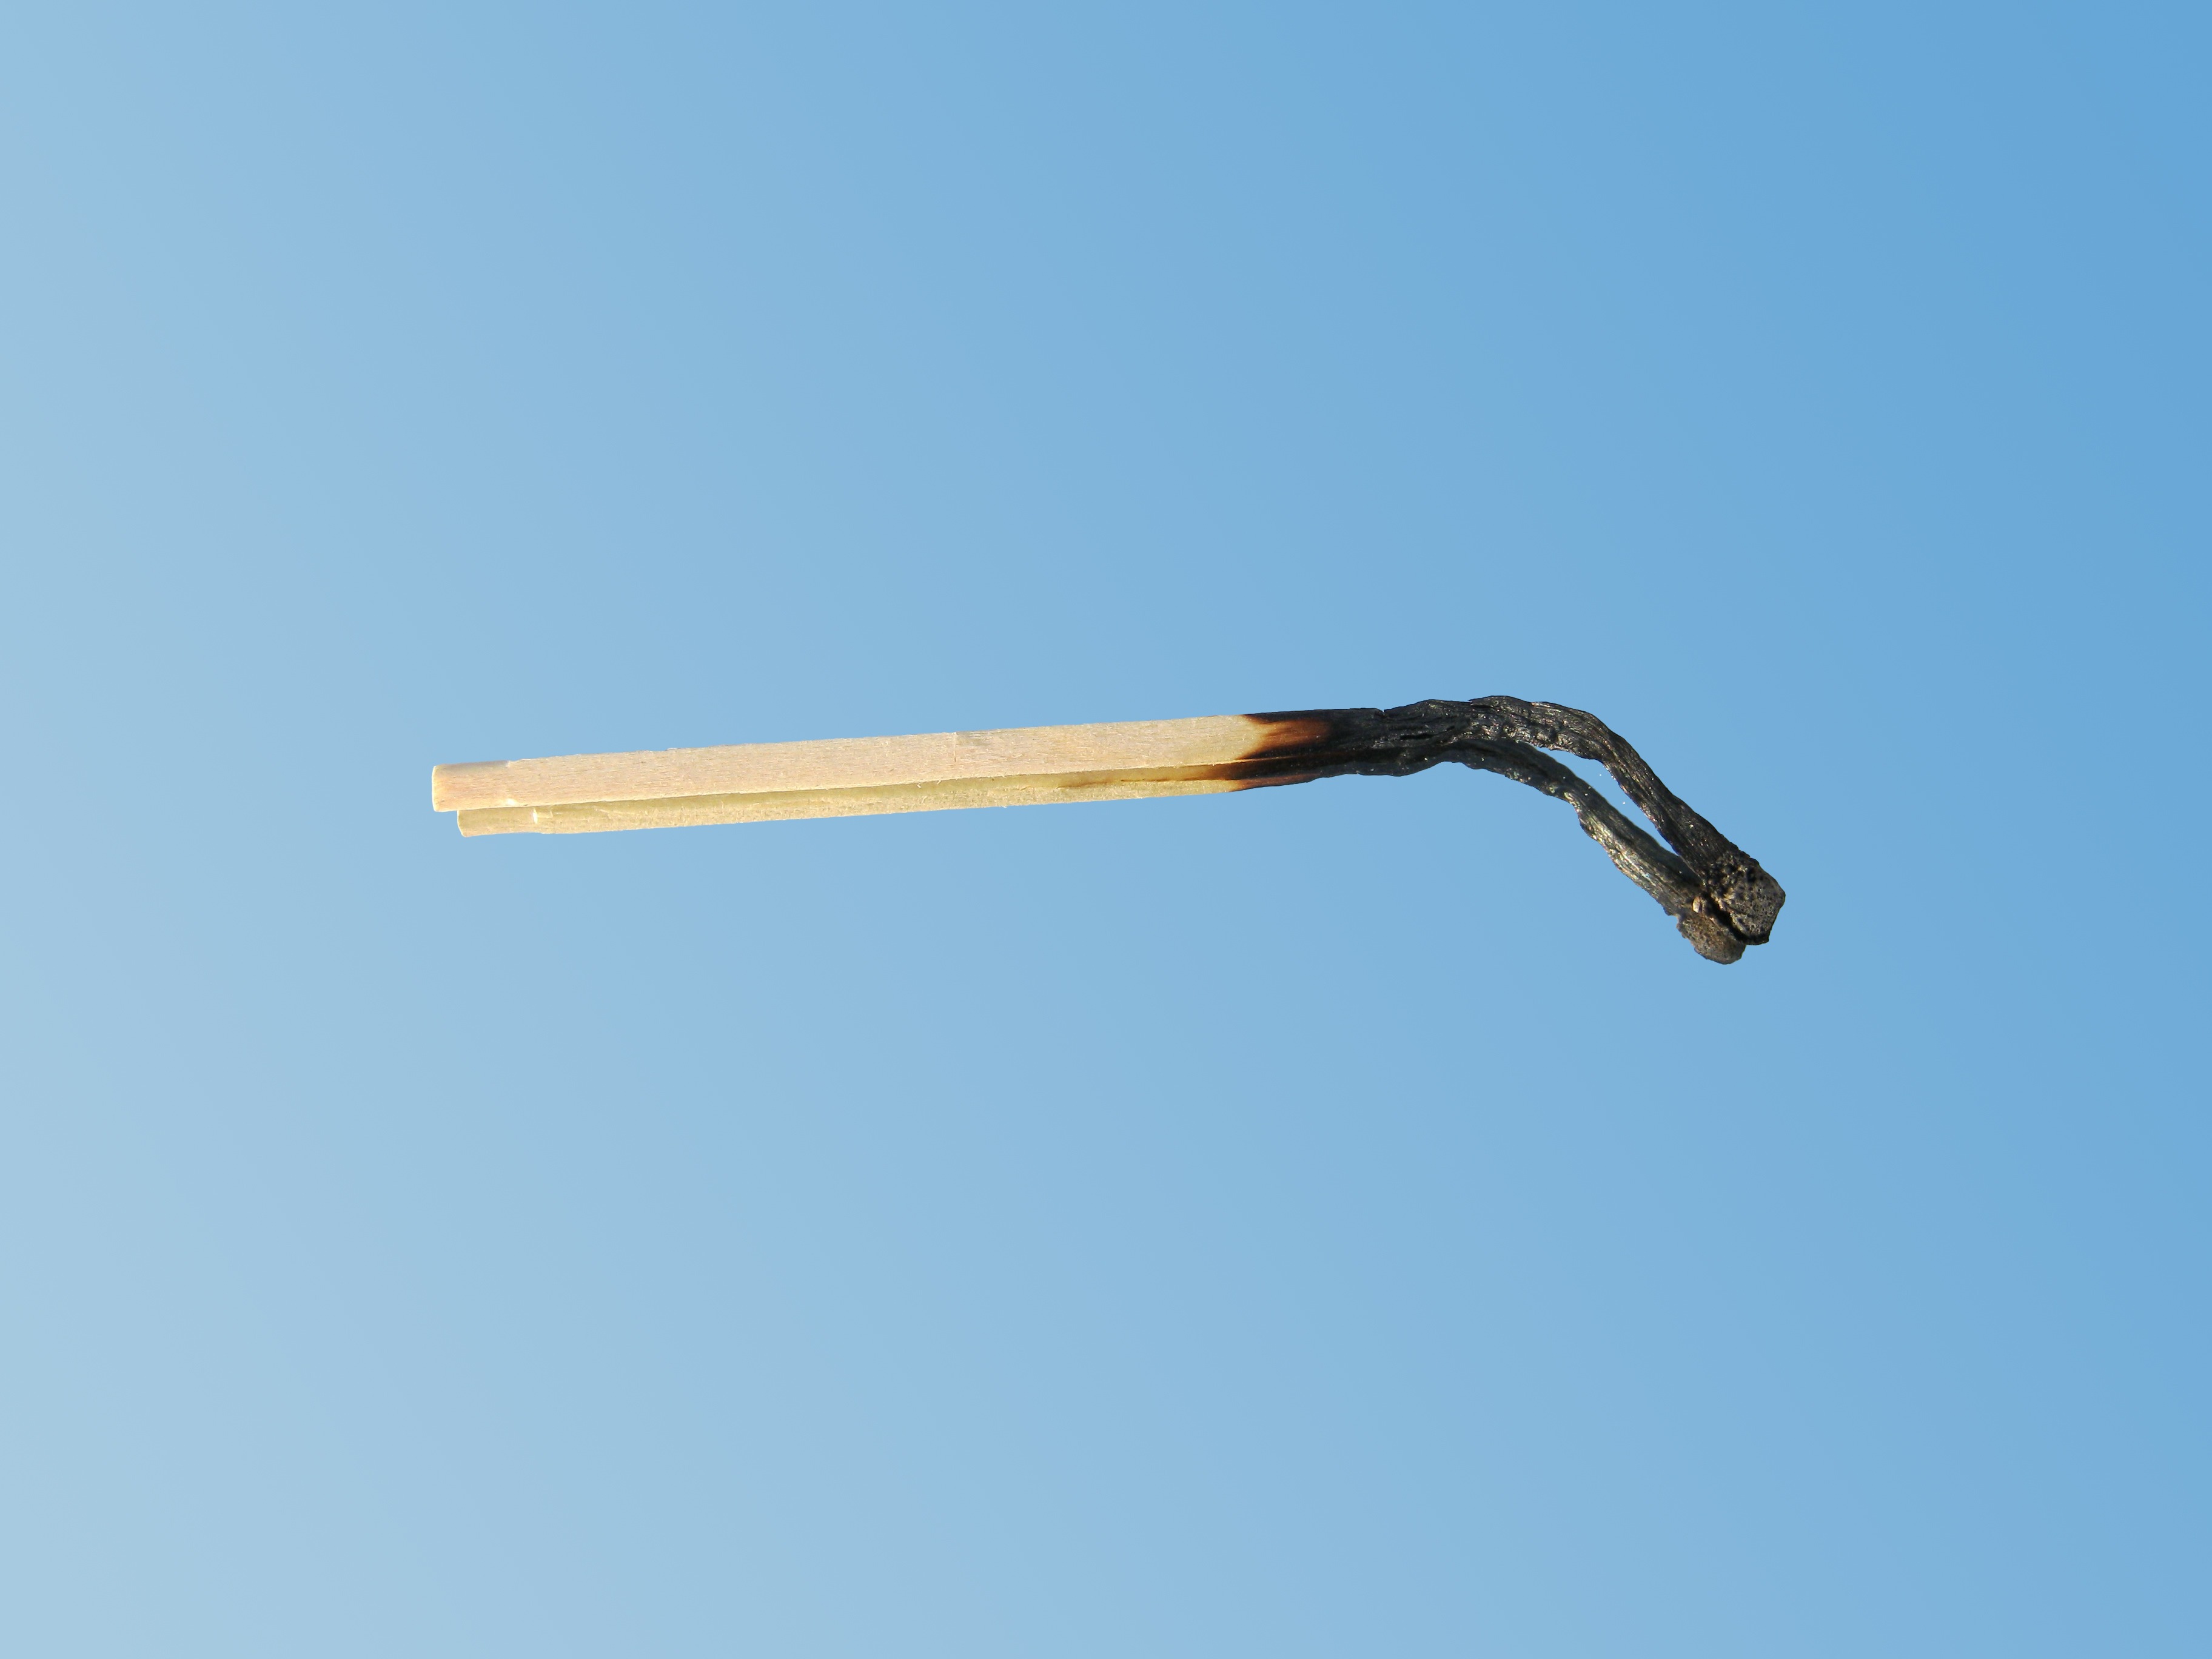
wing, sky, flight, solo, toy, glider, match, individually, burnout, burned down, atmosphere of earth